Tanks of the interwar period

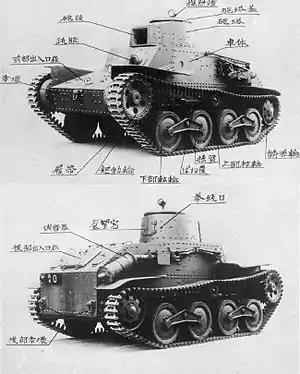
Japanese Type 95 Ha-Go first prototype, 1934

The Panzer II was around 50% heavier than the Panzer I. It had a 20 mm Solothurn antitank gun as main armament, as well as improved armour of up to 30 mm. Also sent to Spain from 1937, the Panzer II proved more capable against light infantry, but no better when faced with capable anti-tank guns or other tanks. Despite these weaknesses, production continued until 1941. At the outbreak of war, the German Army had 955 PzKpfw IIs and almost 4,000 were built in total.